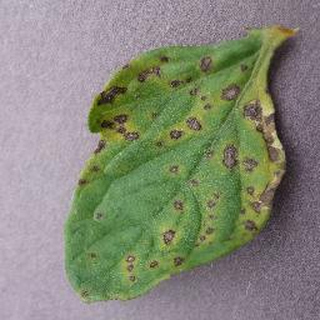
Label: tomato_septoria_leaf_spot